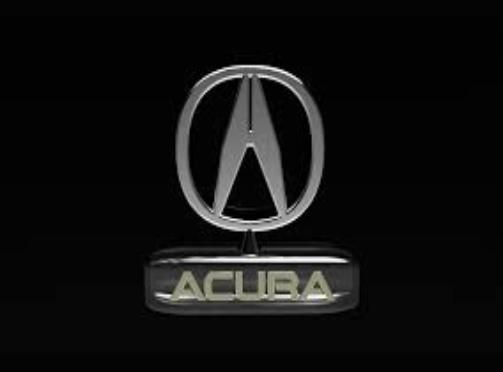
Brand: akurra
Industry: Transportation